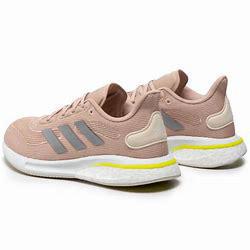
Brand: Adidas
Model: Supernova Lauf